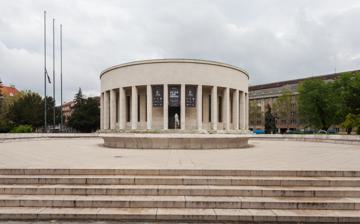
Building: Meštrović Pavilion
Country: Croatia
Year built: 1938
Cultural venue in Zagreb, Croatia. Not to be confused with the Zagreb Mosque . Meštrović Pavilion Meštrovićev paviljon General information Type Rotunda Town or city Zagreb Country Croatia Coordinates 45°48′36″N 15°59′14″E / 45.81000°N 15.98722°E / 45.81000; 15.98722 Construction started August 1934 Completed 1938 The Meštrović Pavilion ( Croatian : Meštrovićev paviljon ), also known as the Home of Croatian Artists ( Croatian : Dom hrvatskih likovnih umjetnika ) and colloquially as the Mosque ( Croatian : Džamija ), is a cultural venue and the official seat of the Croatian Society of Fine Artists (HDLU) located on the Square of the Victims of Fascism in central Zagreb , Croatia . Designed by Ivan Meštrović and built in 1938, it has served several functions in its lifetime. An art gallery before World War II , it was converted into a mosque under the Independent State of Croatia and was subsequently transformed into the Museum of the Revolution in post- war Yugoslavia . In 1990, it was given back to the Croatian Association of Artists. After extensive renovation, it has served as a space for exhibitions and events since 2006. History Conception In the early 1930s, the Croatian Art Society Josip Juraj Strossmayer was seeking a new exhibition space. At that time, sculptor Ivan Meštrović , then the president of Art Society Strossmayer, was given the task to create a sculpture in honor of King Peter I for the Square of King Peter ( Trg kralja Petra ) in Zagreb. Recognizing an opportunity to combine these two needs, Meštrović suggested that instead of a single sculpture, an entire building be erected on the square. After some negotiation, Meštrović’s proposal was accepted and an endowment for the construction of the House of Fine Arts of King Petar the Great Emancipator was established in 1933. Original construction and layout Aerial view from the south-east Meštrović designed the preliminary concept for the building in 1933. Architects Ladislav Horvat and Harold Bilinić, who frequently collaborated with Meštrović, drew up detailed plans based on Meštrović’s conceptual design. The resulting building was one of the first round exhibition halls in the region. The interior was designed to accommodate three categories of art : sculpture, painting, and photography/works on paper. The main entrance of the pavilion opens into a vestibule flanked on either side by staircases. Directly ahead is the central exhibition hall, a cylindrical space designed for exhibiting sculpture. Above the entrance to this space is a relief of King Petar I by Ivan Meštrović. The staircases lead to a circular exhibition hall. A smaller, concentric exhibition hall opens into the cylindrical space and offers views of the gallery below. The dome of the pavilion, planned by architect Zvonimir Kavurić, is composed of round glass tiles 57 mm (2.24 in) thick and 125 mm (4.92 in) in diameter, set into a concrete shell with a thickness of 57 mm (2.24 in), allowing natural light to fill the exhibition halls. The Arts Hall opened on December 1, 1938 with A Half Century of Croatian Art , a major retrospective exhibition . Mosque The pavilion was furnished with three minarets. The pavilion functioned as an art gallery for only three years before it was turned into a mosque in 1941, at the beginning of World War II , as a gesture of the Independent State of Croatia towards Bosnian and Croatian Muslims . Architect Zvonimir Požgaj headed the project for adapting the interior of the pavilion to better suit the functions of a mosque, and Stjepan Planić designed the exterior of the mosque. Požgaj significantly altered the interior of the pavilion, introducing a new ceiling of iron and concrete underneath the original ceiling to solve the problem of temperature and acoustics. According to Planić's plans, three minarets measuring 45 m (147.6 ft) in height were placed around the pavilion, but the exterior of the building was not altered. Planić also added a fountain flanked by benches in front of the building’s main entrance. The interior of the mosque was decorated with stucco patterns based on early Croatian ribbon motifs created by the sculptors Botuhinski, Brill, Ivanković, Jean, Loboda, Lozica, Matijević, Papić, Penić, Perić, Radauš, Štigler, and Turkalj. The mosque was inaugurated on 18 July 1944 and functioned until 1945. In 1949, the minarets were demolished and the interior decor was removed to make way for the new Museum of the Revolution. The Museum of the Revolution Architect Vjenceslav Richter headed the project to design the Museum of the Revolution, which was to display documents pertaining to Partisan battles during World War II. Richter added an additional floor and new staircases to the interior space and constructed new walls to hide its circular form. All of Richter’s additions were designed to attach to the original structure, so that they could be removed without harming the building’s interior. The Museum of the Revolution officially opened on April 15, 1955. Restoration and renovation By the mid-1980s, discussions about the function of the pavilion had resumed, and in 1988, the curators of the Museum of the Revolution invited architects Ivan Crnković and Dubravka Kisić to draw up a study on the feasibility of restoring the pavilion to its original form. In May 1990, the Croatian Association of Artists (HDLU), headed by Ante Rašić, organized the exhibition Dokumenti-Argumenti to present the history of the building. In 1993, the City Council of Zagreb granted permission to the Croatian Association of Artists to move their seat back to the pavilion. Renovation of the pavilion began in 2001 according to the plans of architect Andrija Mutnjaković. The first phase of construction included the removal of all non-original layers and structures and was completed in 2003. In 2006, parts of the cellar and ground floor were renovated following the plans of architect Branko Silađin. The Meštrović Pavilion today The pavilion presently serves as the official seat of the Croatian Association of Artists (HDLU), a union of professional artists established in 1868. The aims of the association are to support and encourage contemporary visual expression, to improve and protect the freedom of visual expression, and to influence legislation regulating visual arts production and the social rights of artists. Additionally, HDLU organizes over 40 exhibitions and events annually, held in the pavilion’s three exhibition spaces: the Ring Gallery, the Barrel Gallery, and the Extended Media (PM) Gallery. A fourth exhibition space, Karas Gallery, is located on Praška Street near Ban Jelačić Square . The pavilion is also one of the founding members of The 360° Project, an international network of round arts venues in Europe and Canada . Croatia to the World Exhibition In February 2021, the HDLU , in collaboration with Večernji list and the Academy of Fine Arts , compiled a list of the 38 Croatians (ethnically Croat or connected to Croatia) who gave most to the world, influencing global history. They organized an exhibition held at the Meštrović Pavilion, entitled "Croatia to the World" ( Hrvatska svijetu ), including over a thousand items connected to the thirty-eight masterminds.  The first twelve names were chosen in 2019, but the list was then extended to 38 greats by February 2021. The 38 great Croatians in the list are: Ivo Andrić , Giorgio Baglivi , Josip Belušić , Roger Joseph Boscovich , Ivana Brlić-Mažuranić , Ivan Česmički , Marin Getaldić , Franjo Hanaman , Jerome , Marcel Kiepach , Julije Klović , Slavko Kopač, Benedikt Kotruljević , Zinka Kunc-Milanov , Antun Lučić , Giovanni Luppis , Dora Maar , Marko Marulić , Ivan Meštrović , Andrija Mohorovičić , Franciscus Patricius , Slavoljub Eduard Penkala , Marco Polo , Herman Potočnik , Vladimir Prelog , Mario Puratić , Lavoslav Ružan, Andrea Schiavone , David Schwarz , Pope Sixtus V , Mia Slavenska , Andrija Štampar , Rudolf Steiner , Nikola Tesla , Milka Trnina , Faust Vrančić , Ivan Vučetić , and Nikola IV Zrinski . Notes